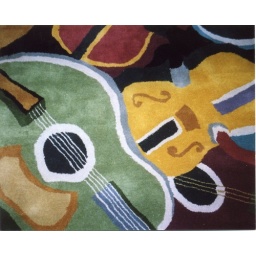
Just snapping pics around the house and I grabbed this one of our new colorful guitar rug.